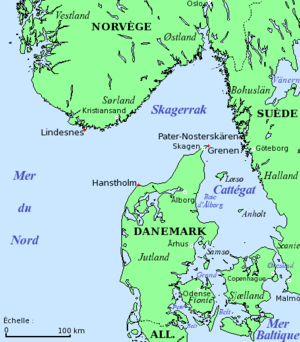
Carte du Skagerrak et du Kattegat (Danemark, Norvège, Suède). (Projection de Mercator. Données de 2005.)
Les navires de taille Baltimax sont ceux qui ont une taille leur permettant d'entrer dans la mer Baltique par le Cattégat et le Skagerrak. La profondeur limitée et la présence de glaces compliquent la conception des navires devant s'y rendre.
Le Cattégat, en danois Kattegat, en suédois Kattegatt, est un espace maritime comprenant plusieurs détroits au sud et une vaste baie au nord, s'étendant entre le Danemark et la Suède, plus précisément entre la péninsule danoise du Jutland et la province suédoise de Halland.
Le Skagerrak, autrefois Skager-Rak, encore écrit en dano-norvégien simplifié Skagerak ou en suédois Skagerack, est un passage maritime entre le sud de la Norvège, le nord-ouest du Jutland danois et le Bohuslän suédois.